Celebrity Duets Arab World

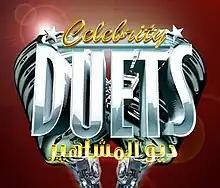

Celebrity Duets is the Arabic version of the American program Celebrity Duets, where Arab’s most prominent professional singers team up with 13 non-singing celebrities from different backgrounds, in front of a live studio audience, a panel of judges, and viewers who get to vote them off, in a weekly elimination competition.